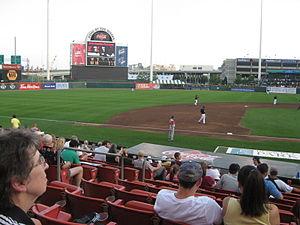
Le National Buffalo Wing Festival est un festival américain consacré aux Buffalo wings, une spécialité culinaire à base de poulet. L'évènement annuel est organisé le week-end du labor day au Coca-Cola Field à Buffalo, dans l'ouest de l'état de New York.